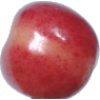
Label: cherry_rainier